Henry James

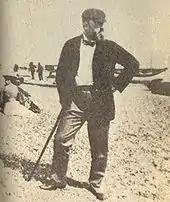
Photograph of Henry James (1897)

James was particularly interested in what he called the "beautiful and blest "nouvelle"", or the longer form of short narrative. Still, he produced a number of very short stories in which he achieved notable compression of sometimes complex subjects. The following narratives are representative of James's achievement in the shorter forms of fiction.